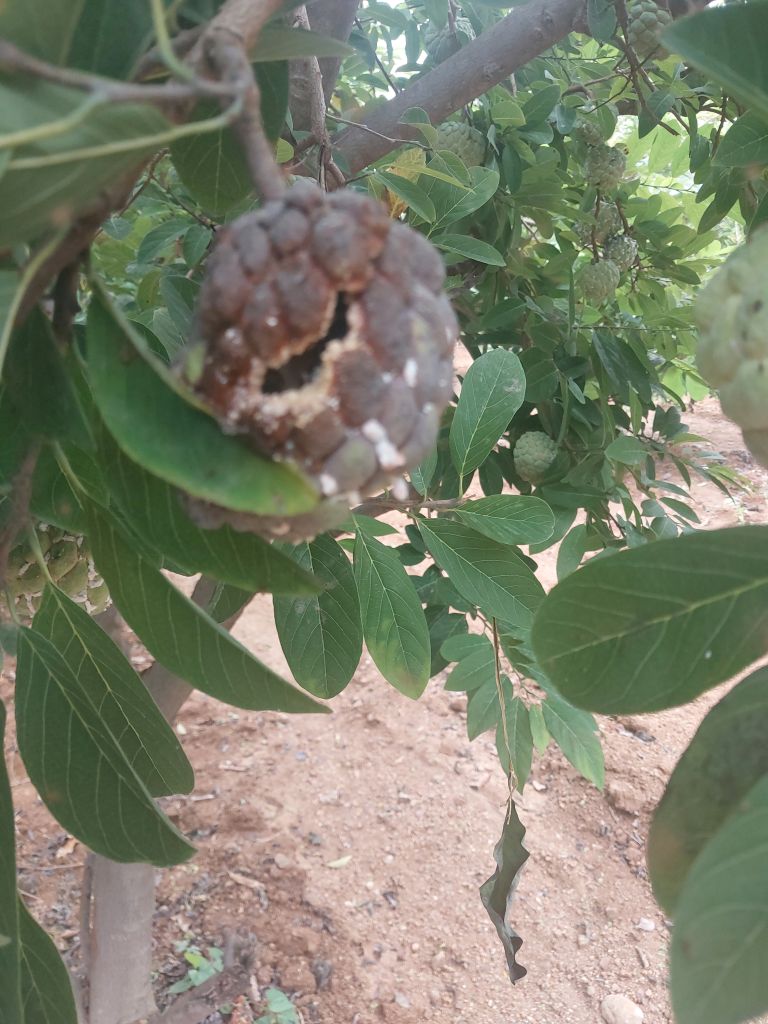
Disease label: Blank Canker